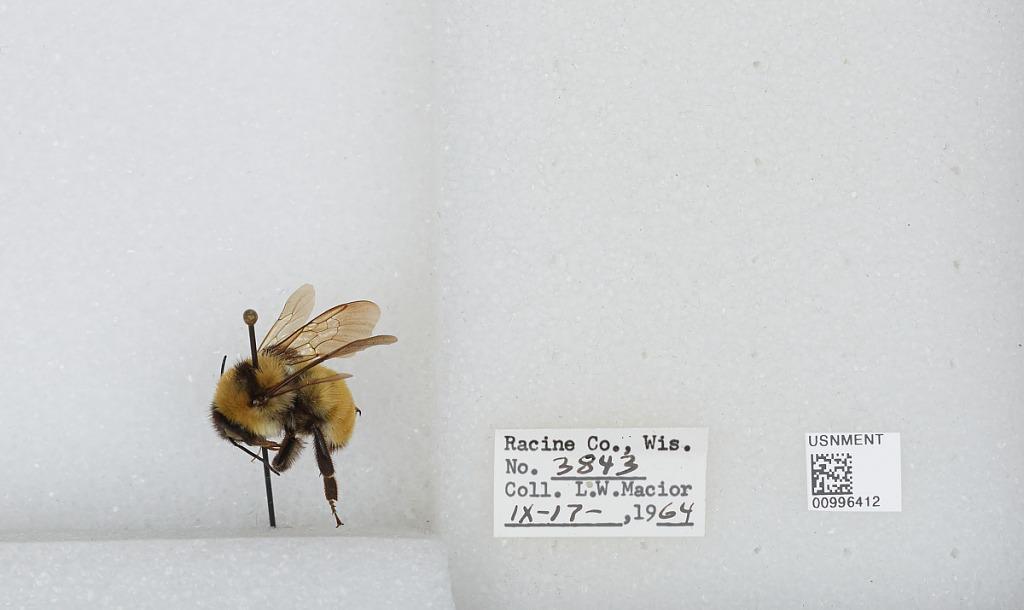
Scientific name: Bombus (Fervidobombus) fervidus fervidus (Fabricius)
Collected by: L. Macior
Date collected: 1964-9-17
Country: United States
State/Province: Wisconsin
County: Racine
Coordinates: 42.78, -87.76